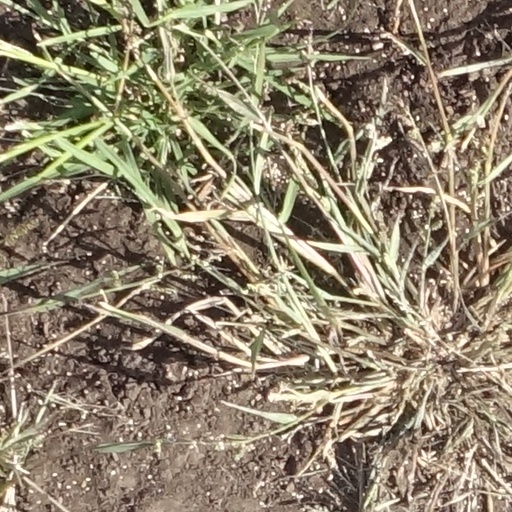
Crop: sorghum